Fantasy Warlord

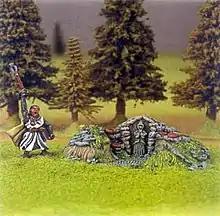
Western Warrior Priest (20940) and resin scenery shrine(505)

Five resin scenery packs have been released and were cataloged in the "Games Quarterly Catalog" (with a typo: Barrels is spelled "Varrels") and advertised and pictured in the first issue of "Red Giant" magazine. Some of them are also depicted in the rulebook, alongside hero figures. Each pack was sold for £2.95. This range may still be available online at who bought MBM who bought Kennington who bought some of Folio's ranges, recently these items which mayhem had added to their fantasy range have been purchased by scotia grendel and will be rereleased in early 2020 alongside the full mayhem fantasy range (also included will be the unreleased wall and fence sections as well)